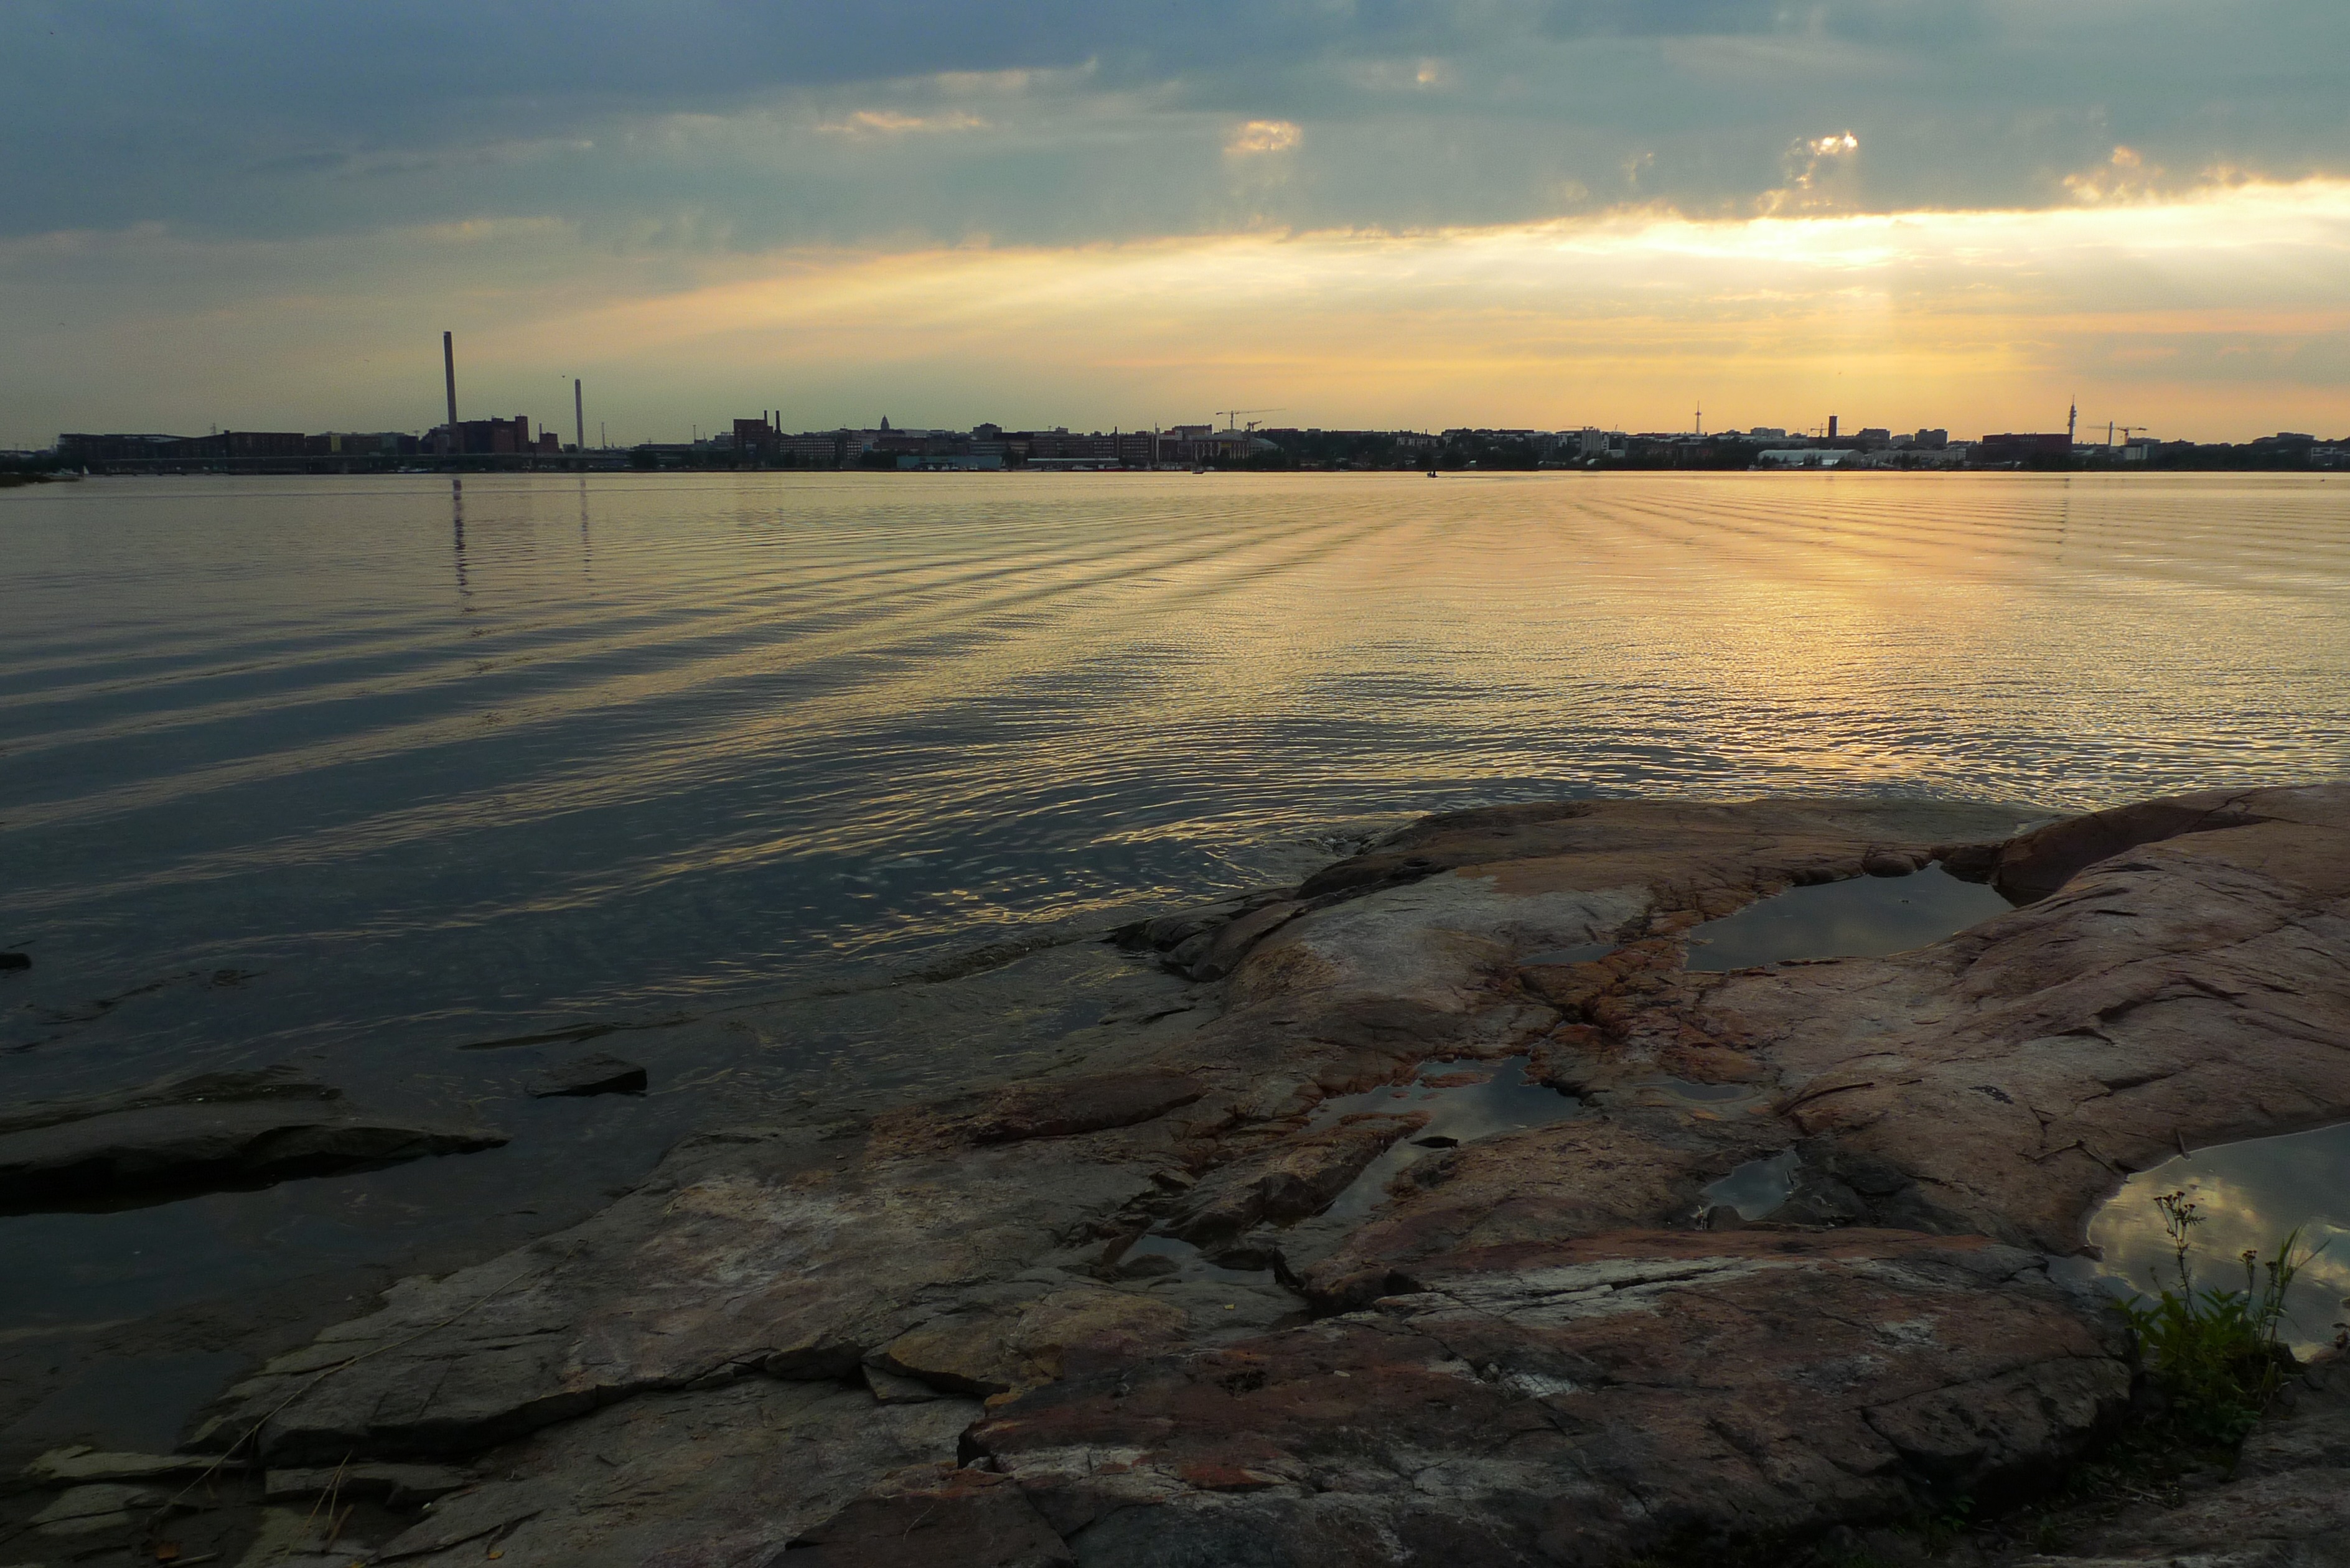
beach, sea, coast, water, rock, ocean, horizon, silhouette, cloud, sky, sunrise, sunset, sunlight, morning, shore, wave, lake, dawn, urban, river, dusk, evening, reflection, bay, body of water, rocks, clouds, wetland, chimneys, factories, mudflat, atmospheric phenomenon